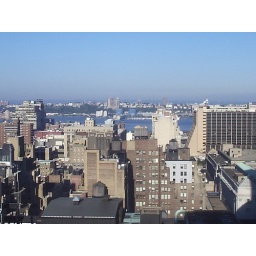
Looking toward NJ from balcony over the Hudson river